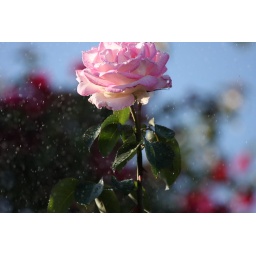
A pink rose stands firm as it is bathed by a nearby sprinkler. best viewed large